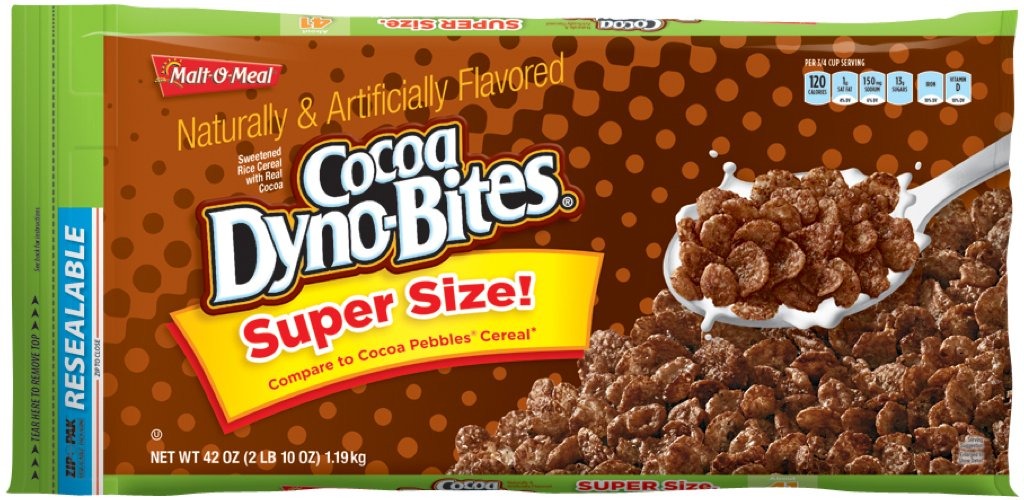
Item Name: Mom Brands Malt O Meal Cereal, Cocoa Dyno-Bites, 17.8 Pound (Pack of 6)
Bullet Point 1: 75% less packaging than cereal in a box
Bullet Point 2: No high fructose corn syrup
Bullet Point 3: Compare to cocoa pebbles
Value: 252.0
Unit: Ounce

Price: 12.6